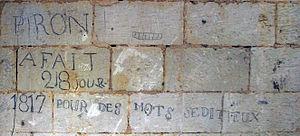
""1817. Piron a fait 218 jour(s) pour des mots seditieux"". Graffiti dans le mitard de l'ancienne prison de l'abbaye de Fontevraud."
L'abbaye royale Notre-Dame de Fontevraud est une ancienne abbaye d'inspiration bénédictine, siège de l'ordre de Fontevraud, fondée en 1101 par Robert d'Arbrissel et située à Fontevraud, près de Saumur en Anjou. Site de 13 ha établi à la frontière angevine du Poitou et de la Touraine, elle est l'une des plus grandes cités monastiques d'Europe.